Georgetown, Guyana

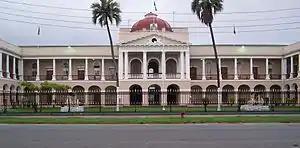
Parliament Building

Georgetown is located on Guyana's Atlantic coast on the east bank of Demerara River estuary. The terrain in this part of the country where the city is located is flat coastal plains. The city is surrounded by a blanket of cane fields along with marshy swamps, and savannah lands on its east and south. The elevation of the land is one metre below the high tide level. This low elevation is protected by a retaining wall known as the seawall to keep the ocean out and an innovative network of canals with kokers to drain the city of excess water.